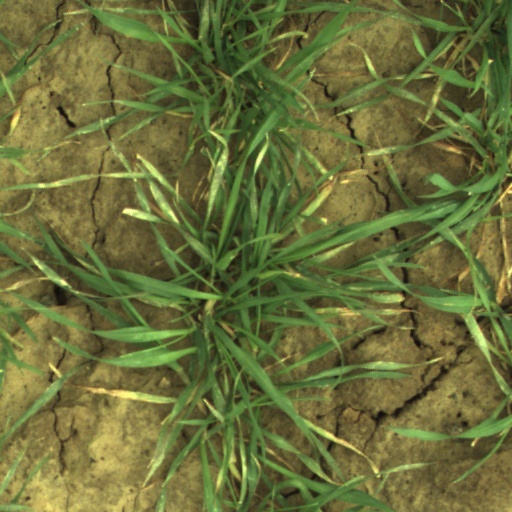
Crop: wheat